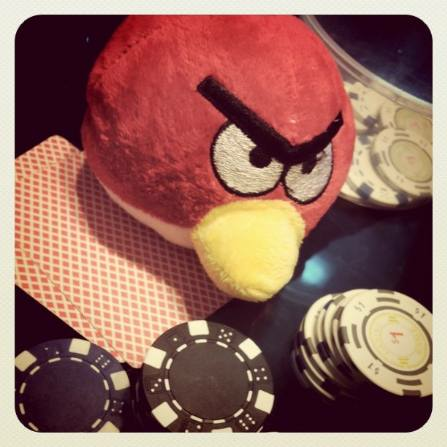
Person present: No